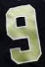
Number: 9